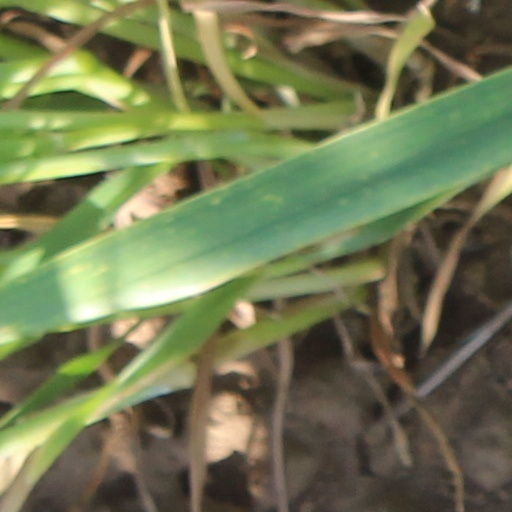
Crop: wheat